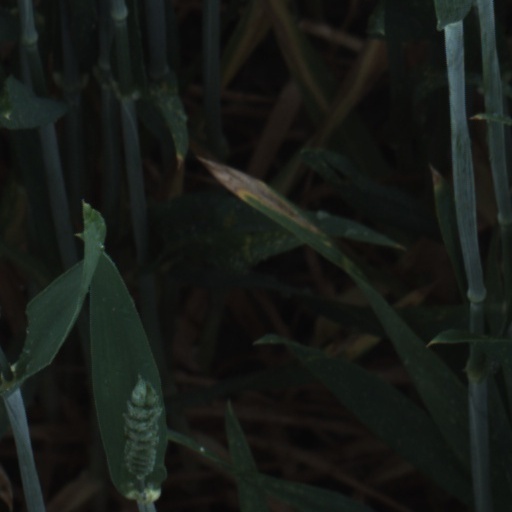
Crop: wheat